Ambassadors and envoys from Russia to Poland (1763–1794)

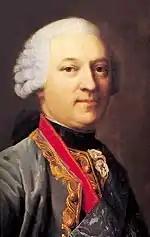
Caspar von Saldern.

Caspar von Saldern, "protégé" of Nikita Ivanovich Panin, and former diplomat of Holstein, became the next ambassador in April 1771. His service was marked by a significant change in Russian policy. An attempt by the Bar Confederates to kidnap king Poniatowski on 3 November 1771, in Warsaw, sent a signal that Poniatowski's position was weak and Poland had not been entirely turned into a Russian protectorate. In order to protect some of its gains, and with the approval and encouragement of Prussia and Austria-Hungary, Catherine II started to consider the first partition of Poland. Saldern's given task was to convince the king and the Czartoryski family to support militarily Russia's crushing of the confederates. They all refused. He fell into disfavor with Catherine, and after he was excluded from the negotiations related to the first partition of Poland, he asked for his own dismissal.